Second Battle of Nagyszeben

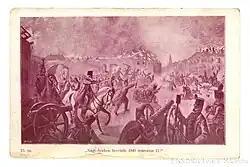
Siege of Nagyszeben - postcard from the Period of the Dualism

Bem, who deployed his artillery on the high ground along the highway, as usual, poured in a tremendous artillery barrage on the enemy troops positioned in front of the town. The Russian infantry withstood this relatively well, and for the moment his skirmish line between the vines has not faltered either. Skariatin sent his Cossacks to attack the Hungarian right flank, in order to bypass it from the rear, but the grapeshot of the Hungarian artillery put them in disorder, causing them to flee in panic. The Hungarian artillery inflicted so much damage on the Cossacks that they could not be used against the Hungarians in the rest of the battle. Bem now ordered the center and right wing to advance and pressed more and more infantry against the enemy's left flank, advancing on the slope of the Pfaffenbrunn hill, intending to bypass it. However, Skariatin saw what was happening and before the encirclement could take place, at 5 p.m., he retreated to a second position between Alten Berg and Nagyszeben. Bem's troops immediately descended from the hill, then the artillery duel started again.